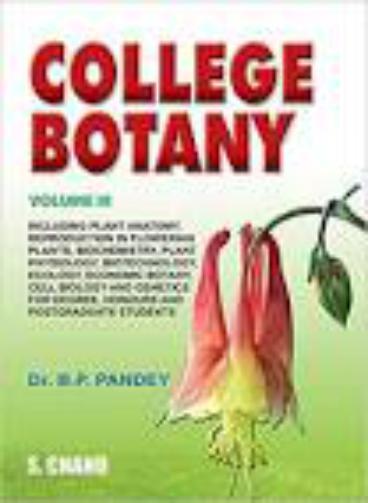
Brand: Botany
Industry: Others